Leo Blumenreich

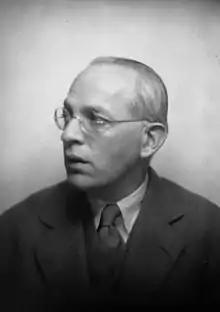
Leo Blumenreich

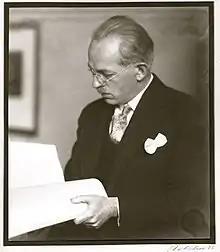
Leo Blumenreich, 1926. photo by Lili Baruch

Leo Blumenreich, real name Leonard Lewy (18 September 1884 – 12 May 1932) was a German art dealer, collector and patron.